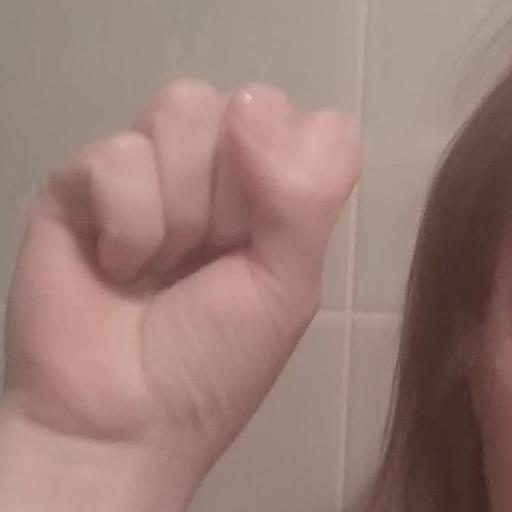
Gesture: fist